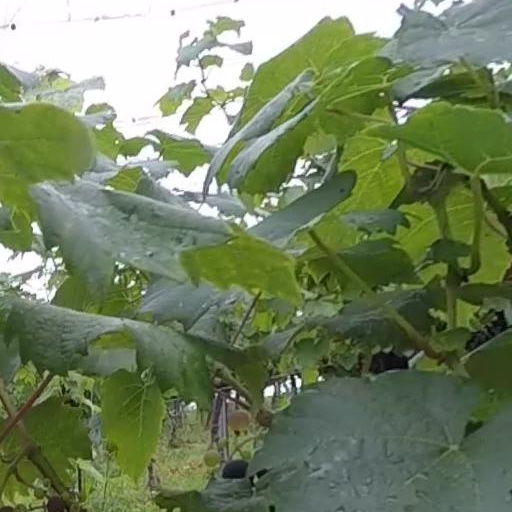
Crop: grape